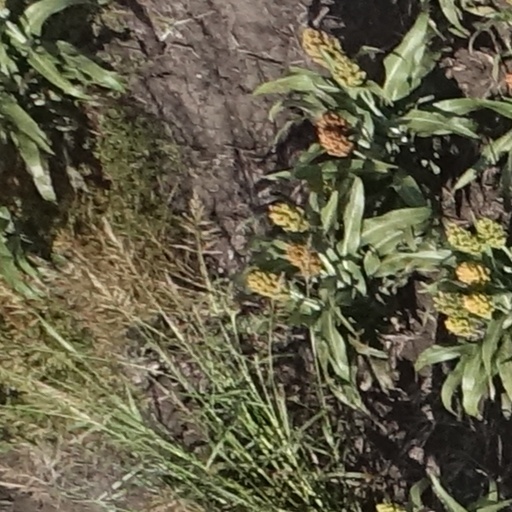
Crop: sorghum